Murray Adaskin

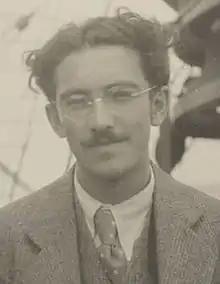
Murray Adaskin in 1929

Murray Adaskin, (March 28, 1906 – May 6, 2002) was a Toronto-born Canadian violinist, composer, conductor and teacher. After playing violin with a band, he studied composition and became the director of the Music department of the University of Saskatchewan. Many of his compositions were written while in Victoria after his retirement.